Question: Please indicate a possible affordance area of the chair that can be used for sitting
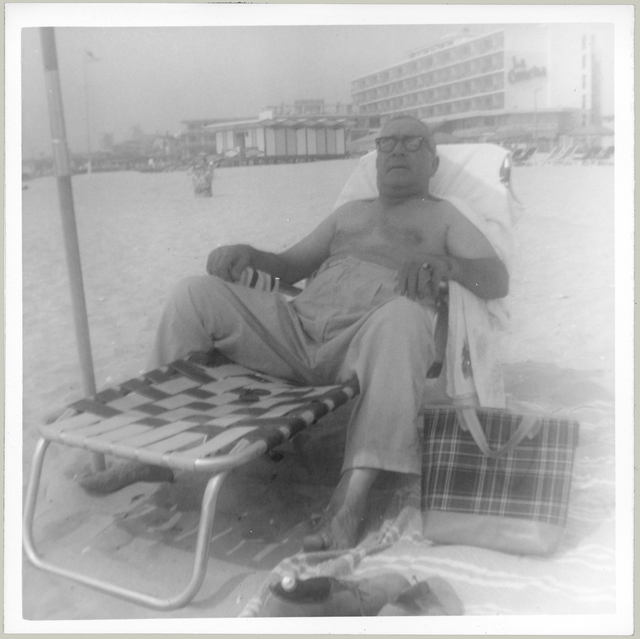
Answer: [53.056, 307.011, 458.936, 453.752]